Vocal cord cyst

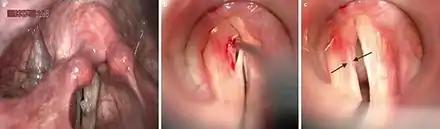
Vocal Fold Cyst and mucosal bridge after dissection

Following diagnosis, voice therapy should be implemented to optimize vocal hygiene. Vocal fold cysts tend not to improve solely through vocal rest or vocal therapy.